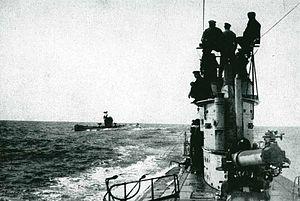
Le Unterseeboot 35 est un sous-marin allemand de classe U 31 qui opéra en Méditerranée pendant la Première Guerre mondiale. Il s’est avéré être le sous-marin le plus titré participant à la Première Guerre mondiale, coulant 224 navires pour un total de 539 741 tonnes métriques.
Le terme U-Boot désigne les sous-marins allemands des deux guerres mondiales. Ils sont surtout célèbres pour leurs campagnes d'attaques de convois de ravitaillement partant des États-Unis et du Canada pour l'Europe.
Le SM U-51 était l'un des 329 sous-marins ayant servi dans la Kaiserliche Marine pendant la Première Guerre mondiale. L'U-51 fut engagé dans la guerre de course menée par l'Empire allemand lors de la première bataille de l'Atlantique. Il est torpillé le 14 juillet 1916 par le HMS H5 à l'embouchure du Ems.
Voici la Liste des U-Boote de la Première Guerre mondiale utilisé par la Kaiserliche Marine.